Magnetic Tower of Hanoi

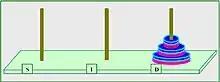
The final position of the puzzle

In order to illustrate the rules of the MToH, and also show the route to a more general solution, it is useful to work through examples for "n" = 2 and "n" = 3. For the case of "n" = 2, four steps are required, as shown in the accompanying figure, compared to three steps in the "n" = 2 case of the original ToH. The extra step is required because after the second step the small disk cannot be moved directly from the I post to the D post, as this would mean that its Blue side would be facing downwards. Thus, an extra step is required to flip the color of the small disk, so that it can then be placed on the D post with its Blue side facing upwards.